My Man (2014 film)

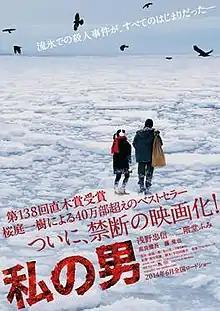
The Original Japanese Poster.

is a 2014 Japanese romantic drama film directed by Kazuyoshi Kumakiri and based on Kazuki Sakuraba's "Watashi no Otoko" novel. The film follows a foster father and daughter and the lengths they take to maintain the twisted nature of their relationship. It was released on 14 June 2014 in Japan.